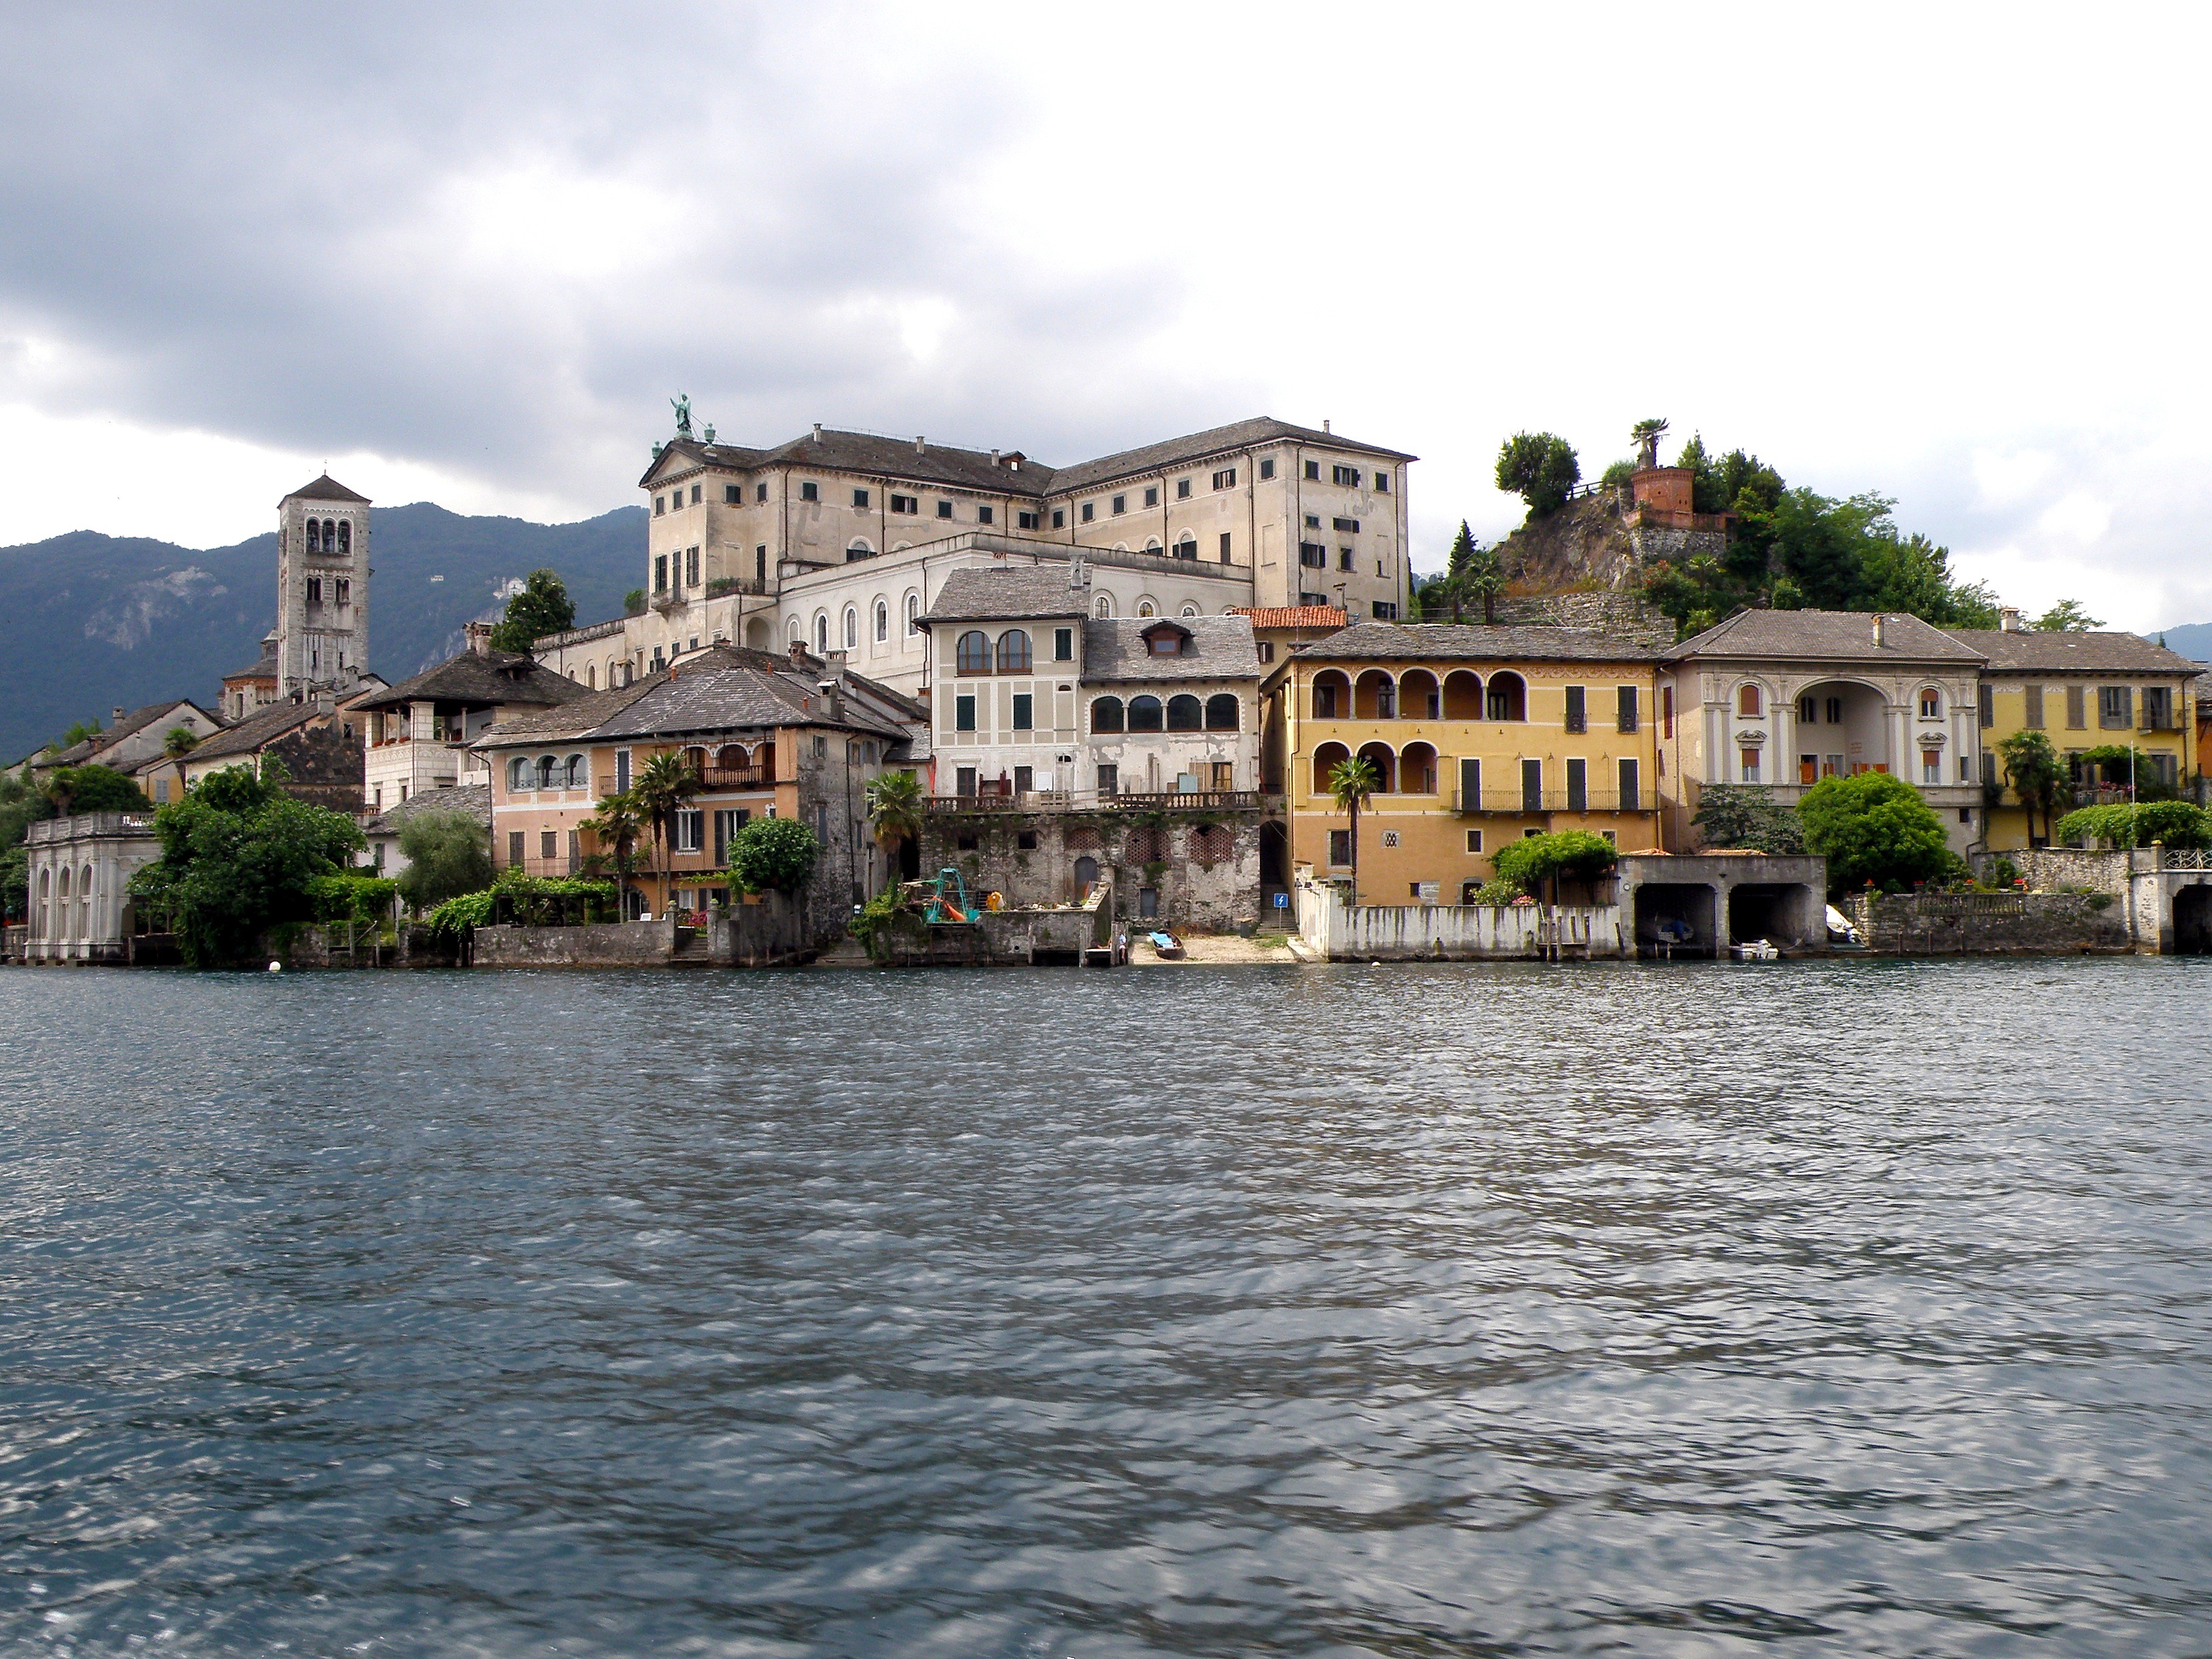
sea, coast, water, nature, ocean, architecture, sky, town, river, shoreline, village, vehicle, italy, waterway, trees, outside, clouds, buildings, mountains, destinations, landform, geographical feature, isola san giulio